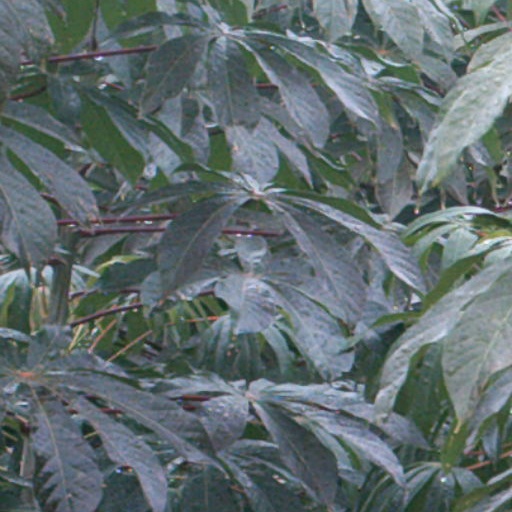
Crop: cassava